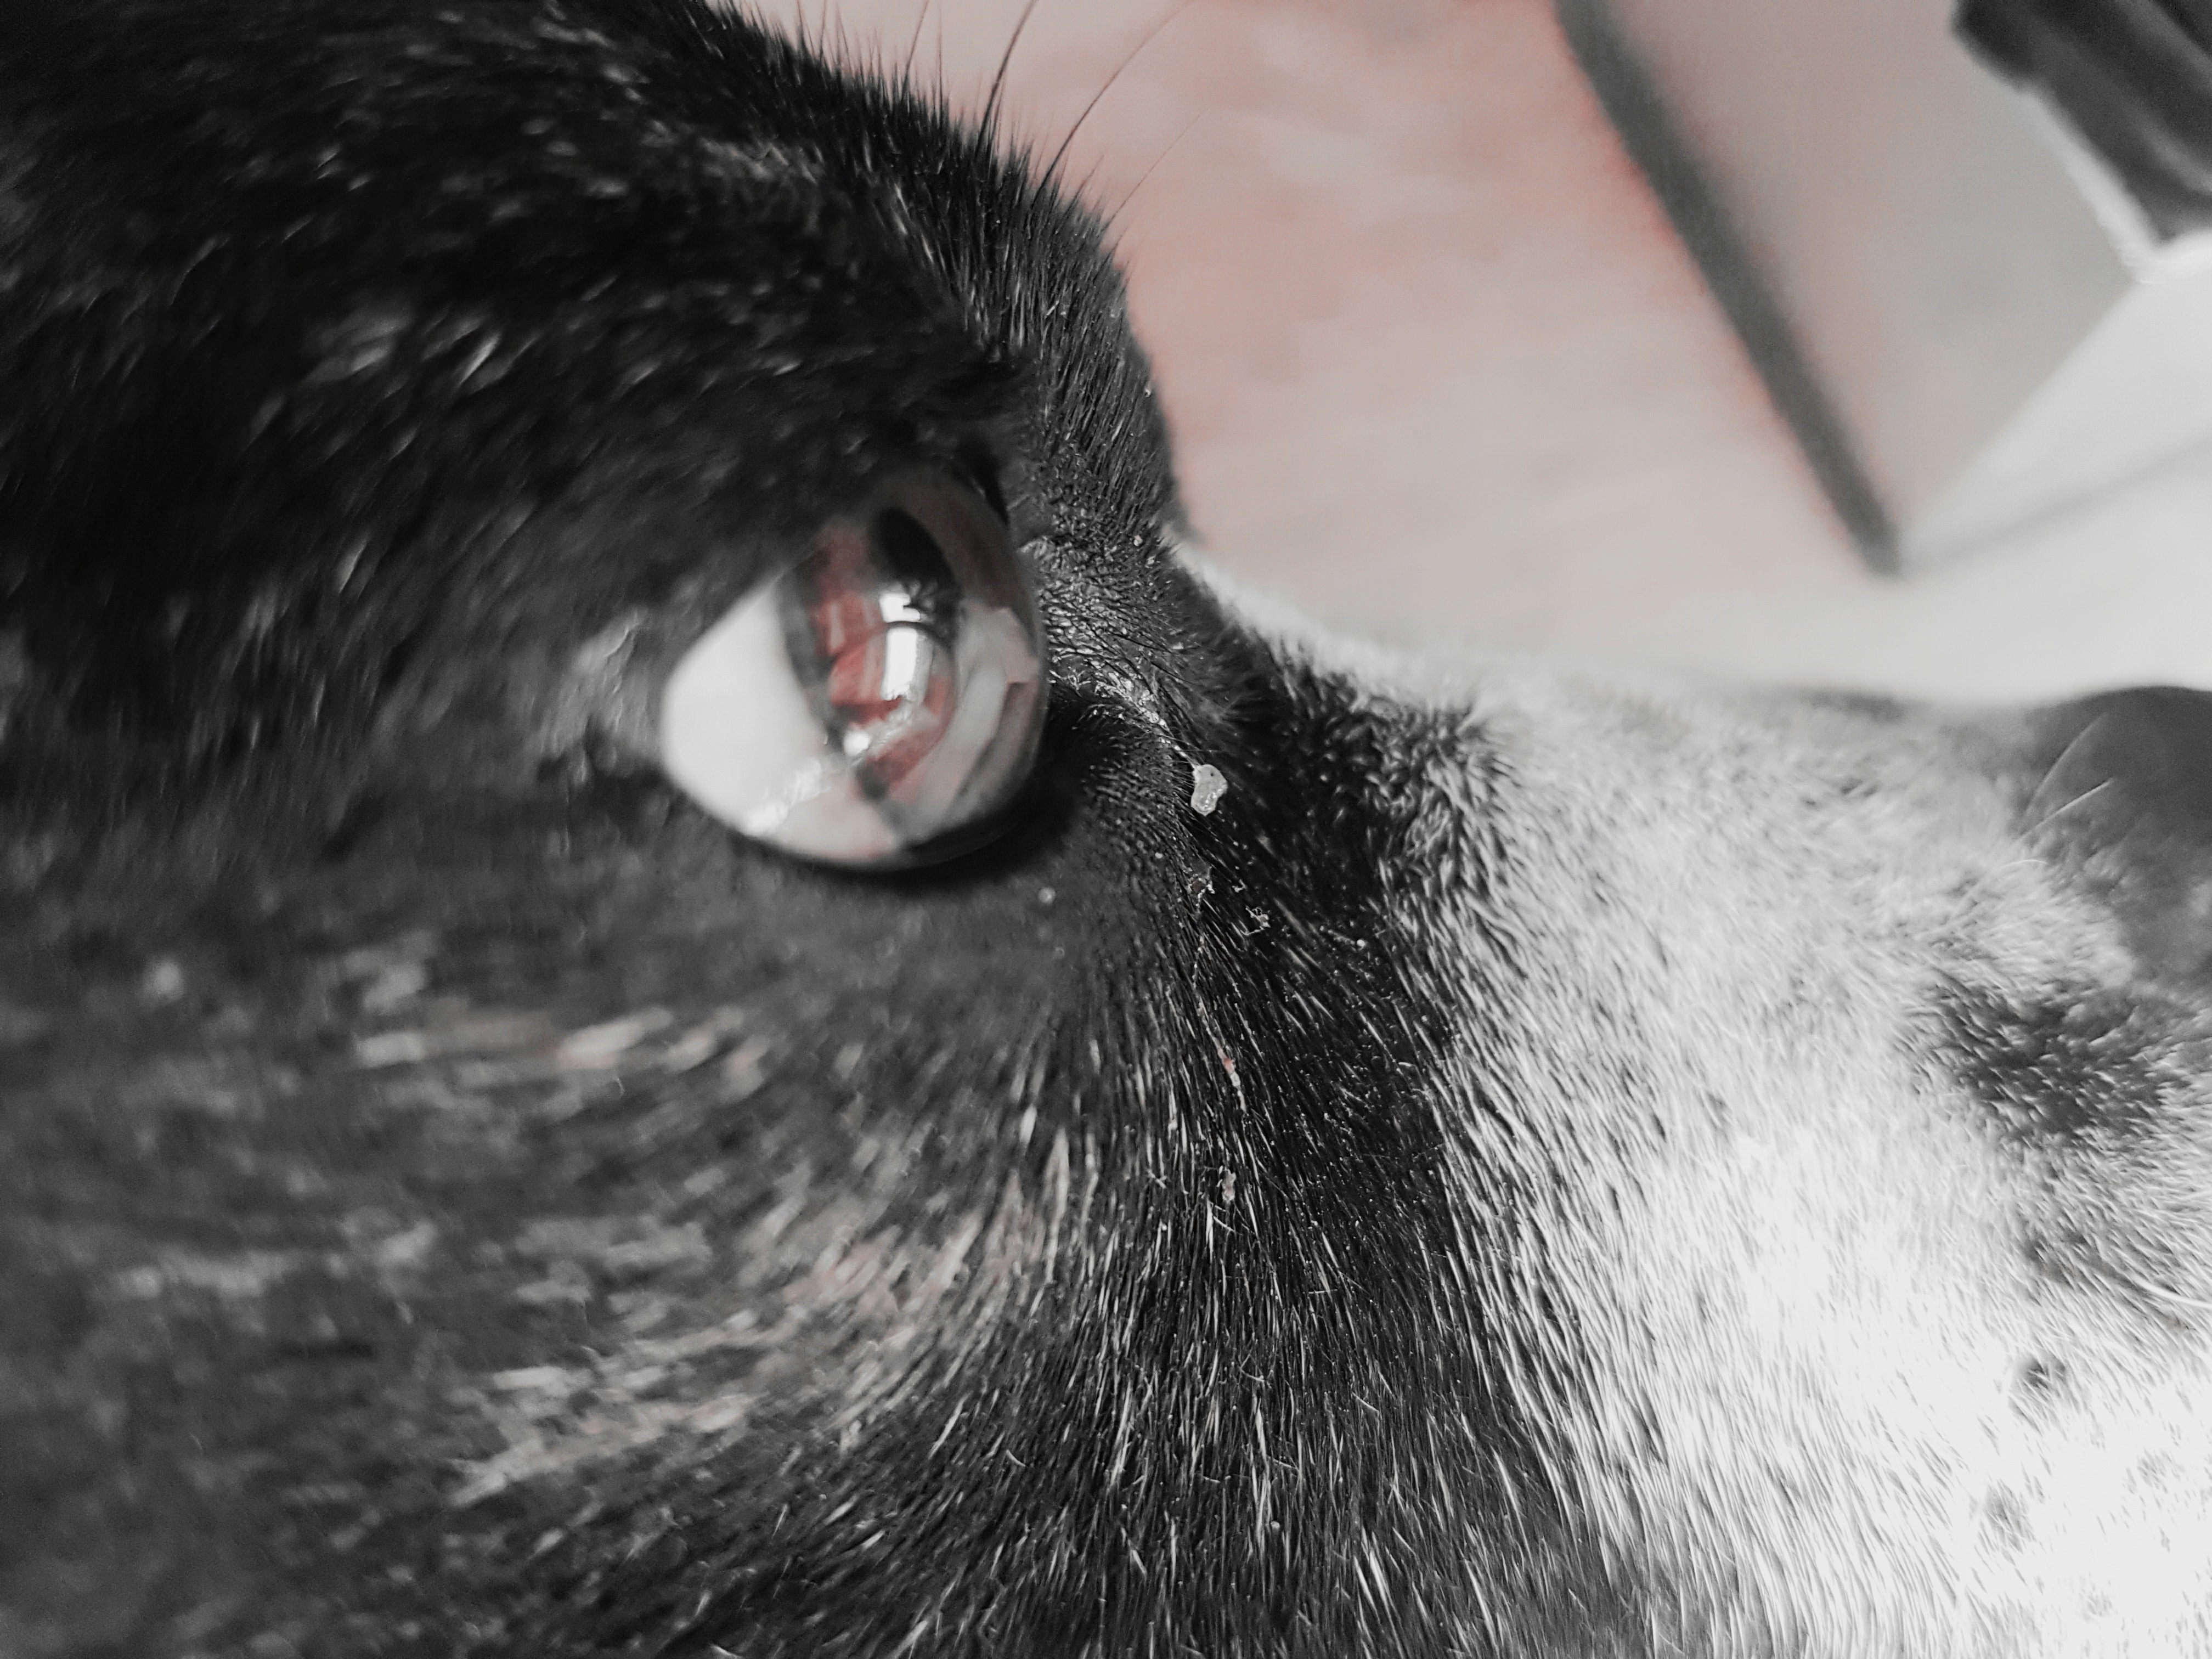
black and white, white, dog, fur, cat, mammal, black, ear, monochrome, close up, human body, nose, whiskers, snout, eye, head, vertebrate, organ, monochrome photography, dog like mammal, small to medium sized cats, cat like mammal